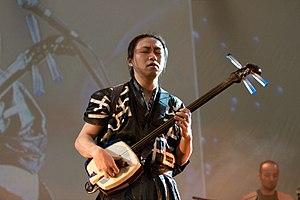
Keisho Ohno en concert à Japan Expo Sud 2010 (Marseille, France).